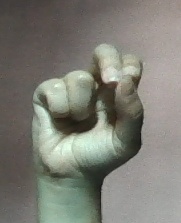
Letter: gaaf